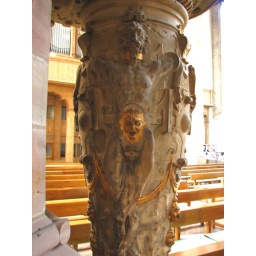
The pulpit has 3 images: a man, a woman and a skeleton. Each has a golden green man image around their midriff area.